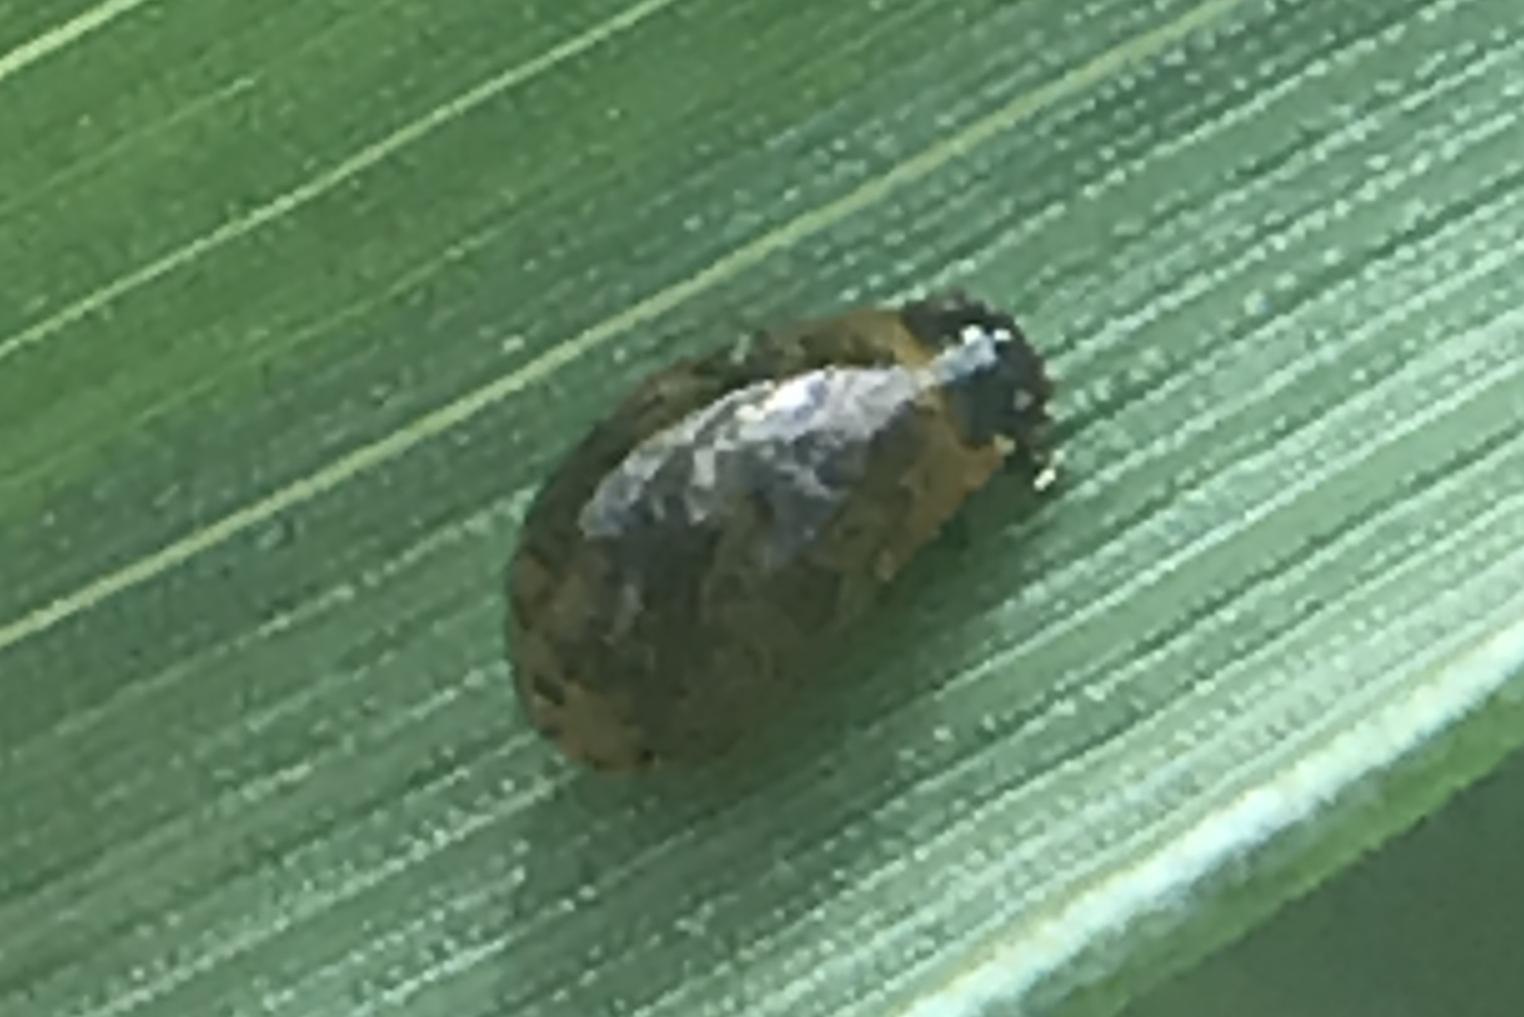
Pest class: cereal_leaf_beetle